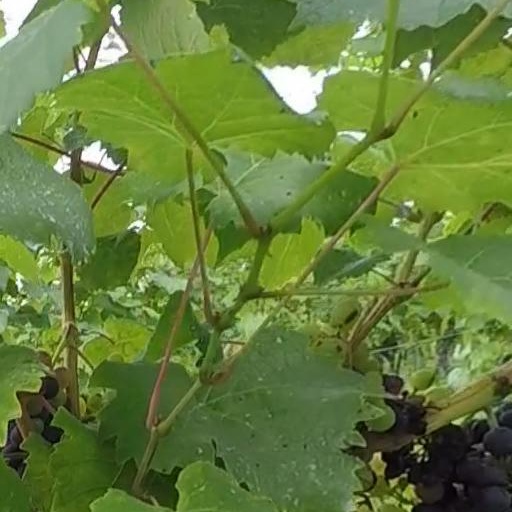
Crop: grape